Rani Khedira

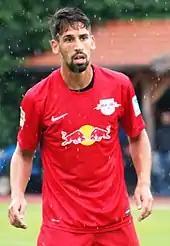
Khedira playing for RB Leipzig in a friendly match against Liefering.

In his second season at RB Leipzig, Khedira found himself in a competition for his position and this resulted in him sitting on the substitutes bench at the start of the season. Later in the season, he was plagued by injuries. Nevertheless, he went on to make 16 appearances in all competitions, as RB Leipzig were promoted to the Bundesliga.